Alysh

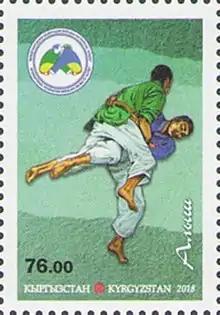
Alysh on a 2018 stamp of Kyrgyzstan

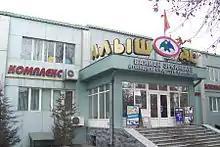
Sports center "Alysh" in Kyrgyzstan

Alysh is a Turkic term for Central Asian folk wrestling or "belt wrestling" regulated by United World Wrestling.